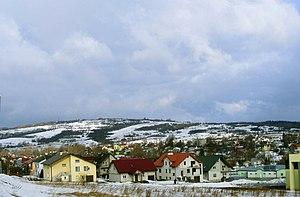
Le soulèvement national slovaque est un soulèvement armé des insurgés slovaques au cours de la Seconde Guerre mondiale pour protester contre l'entrée de la Wehrmacht sur le territoire national. Il débuta le 29 août 1944 en tant que défense face aux unités d'occupation allemandes, et était indirectement une attaque contre le gouvernement autoritaire de Jozef Tiso. Il peut aussi être vu comme étant un effort pour être du côté des vainqueurs de la Seconde Guerre mondiale. La ville de Banská Bystrica en Slovaquie centrale était le centre de cette insurrection. Les unités allemandes battirent les insurgés dans la nuit du 27 au 28 octobre 1944, et une partie des combattants rejoignit la résistance. Les résistants continuèrent leur lutte contre les nazis jusqu'à la libération du pays au printemps 1945.